Nancy Conrad

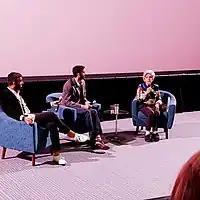
Nancy Conrad (right) speaks with two alumni at the 2022 Conrad Summit

Nancy Conrad is a teacher, author, publisher, entrepreneur, and public speaker. She is the wife of late astronaut Pete Conrad and founder and chair of the Conrad Foundation.